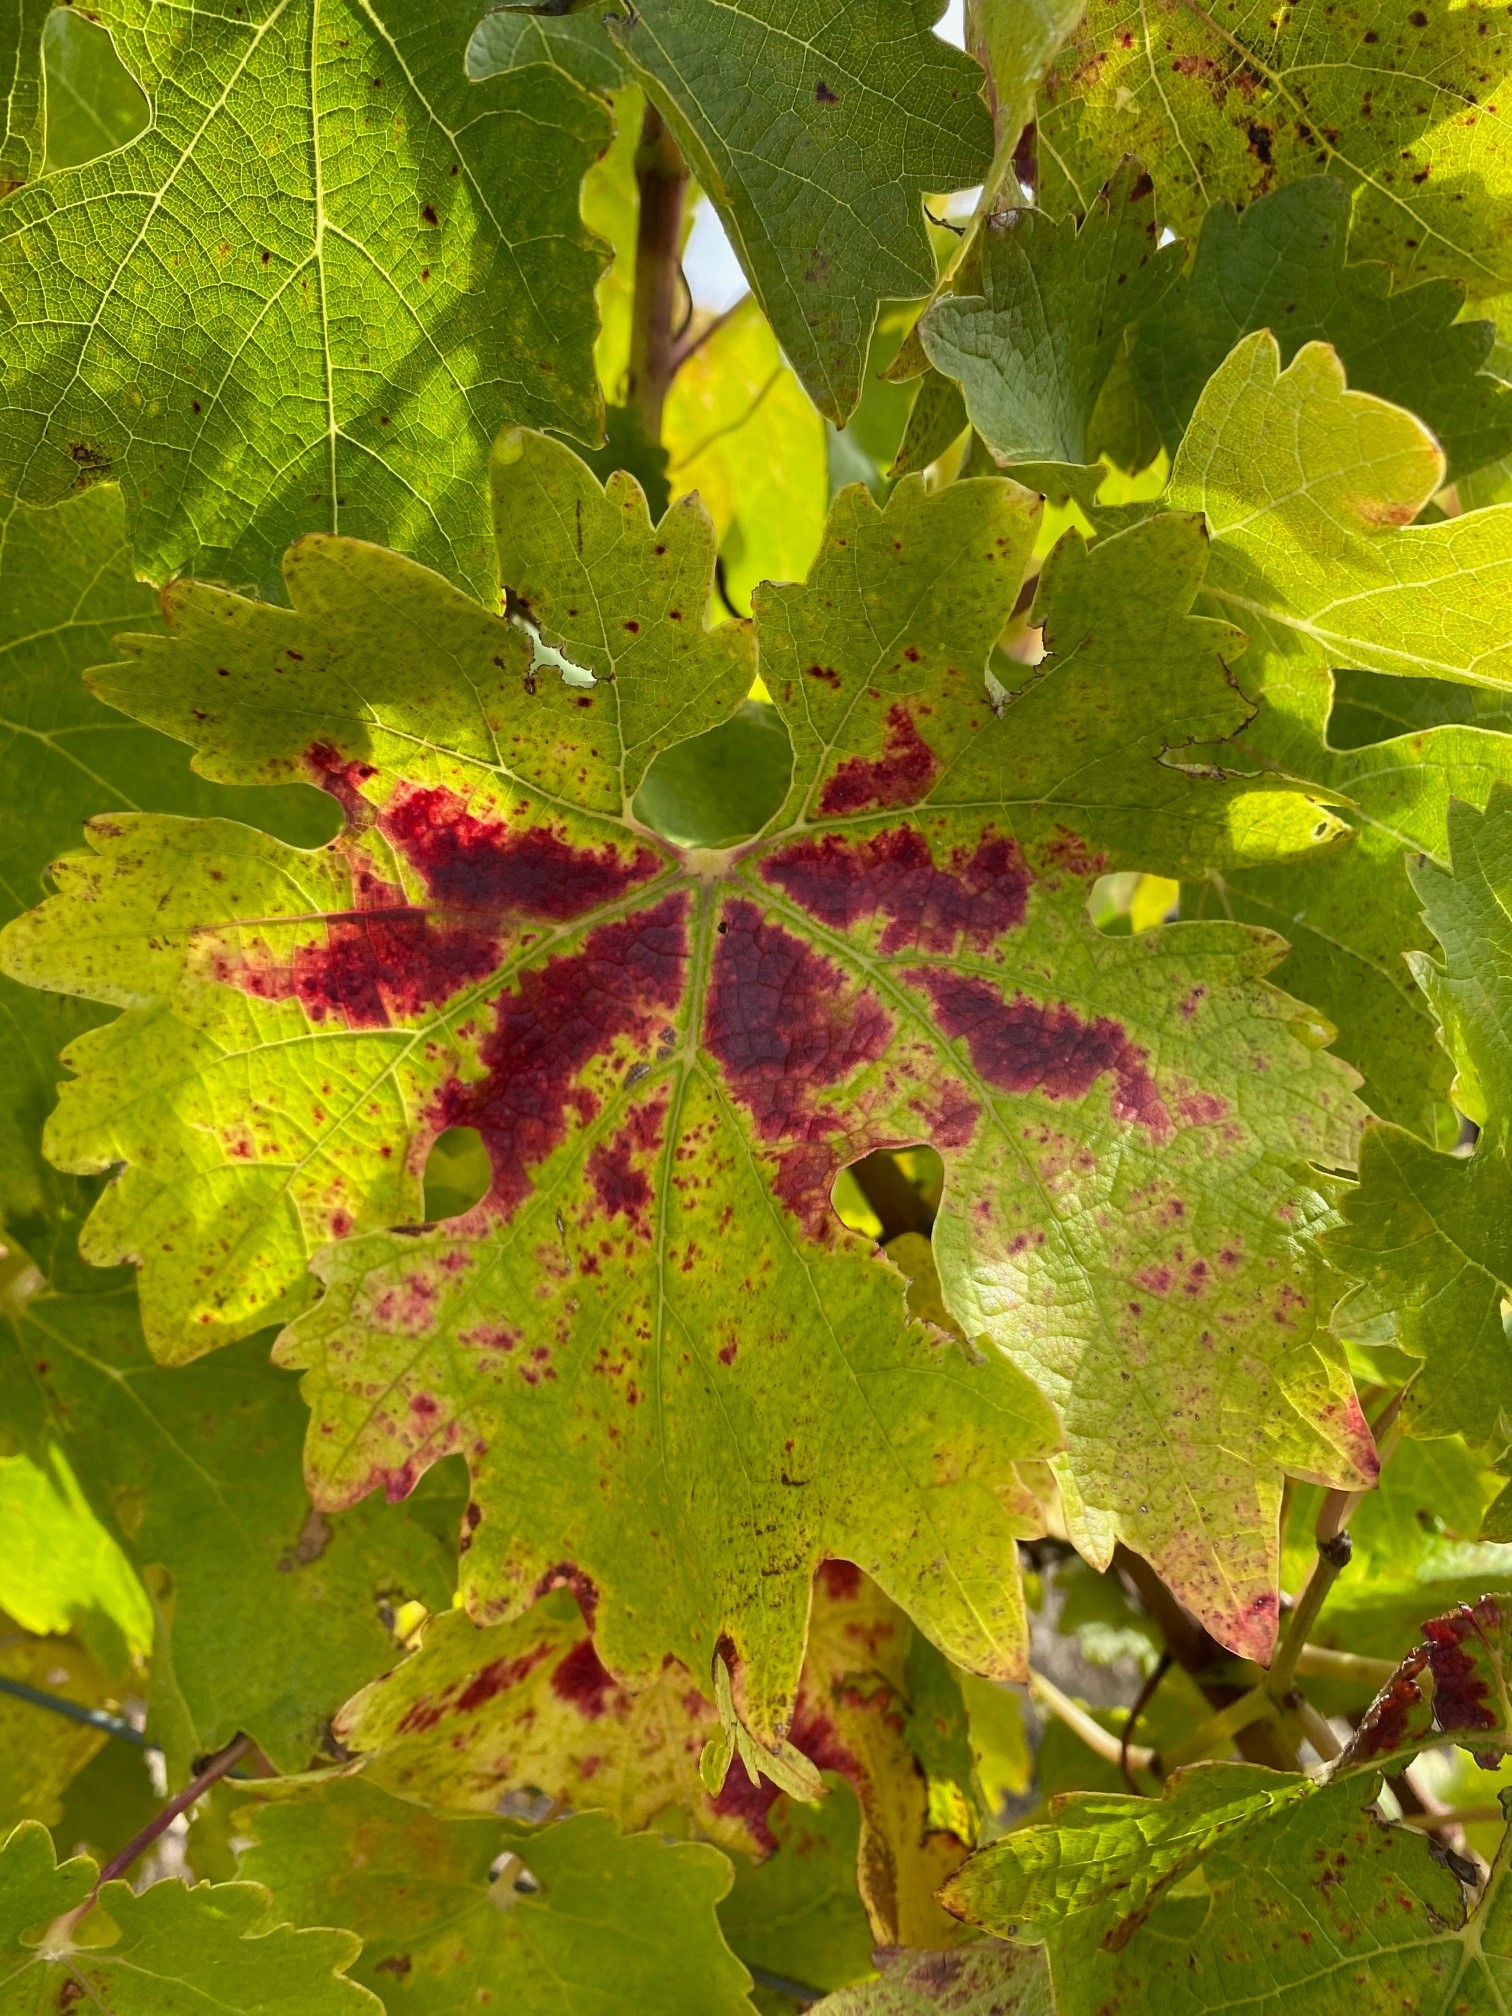
Label: Red Blotch